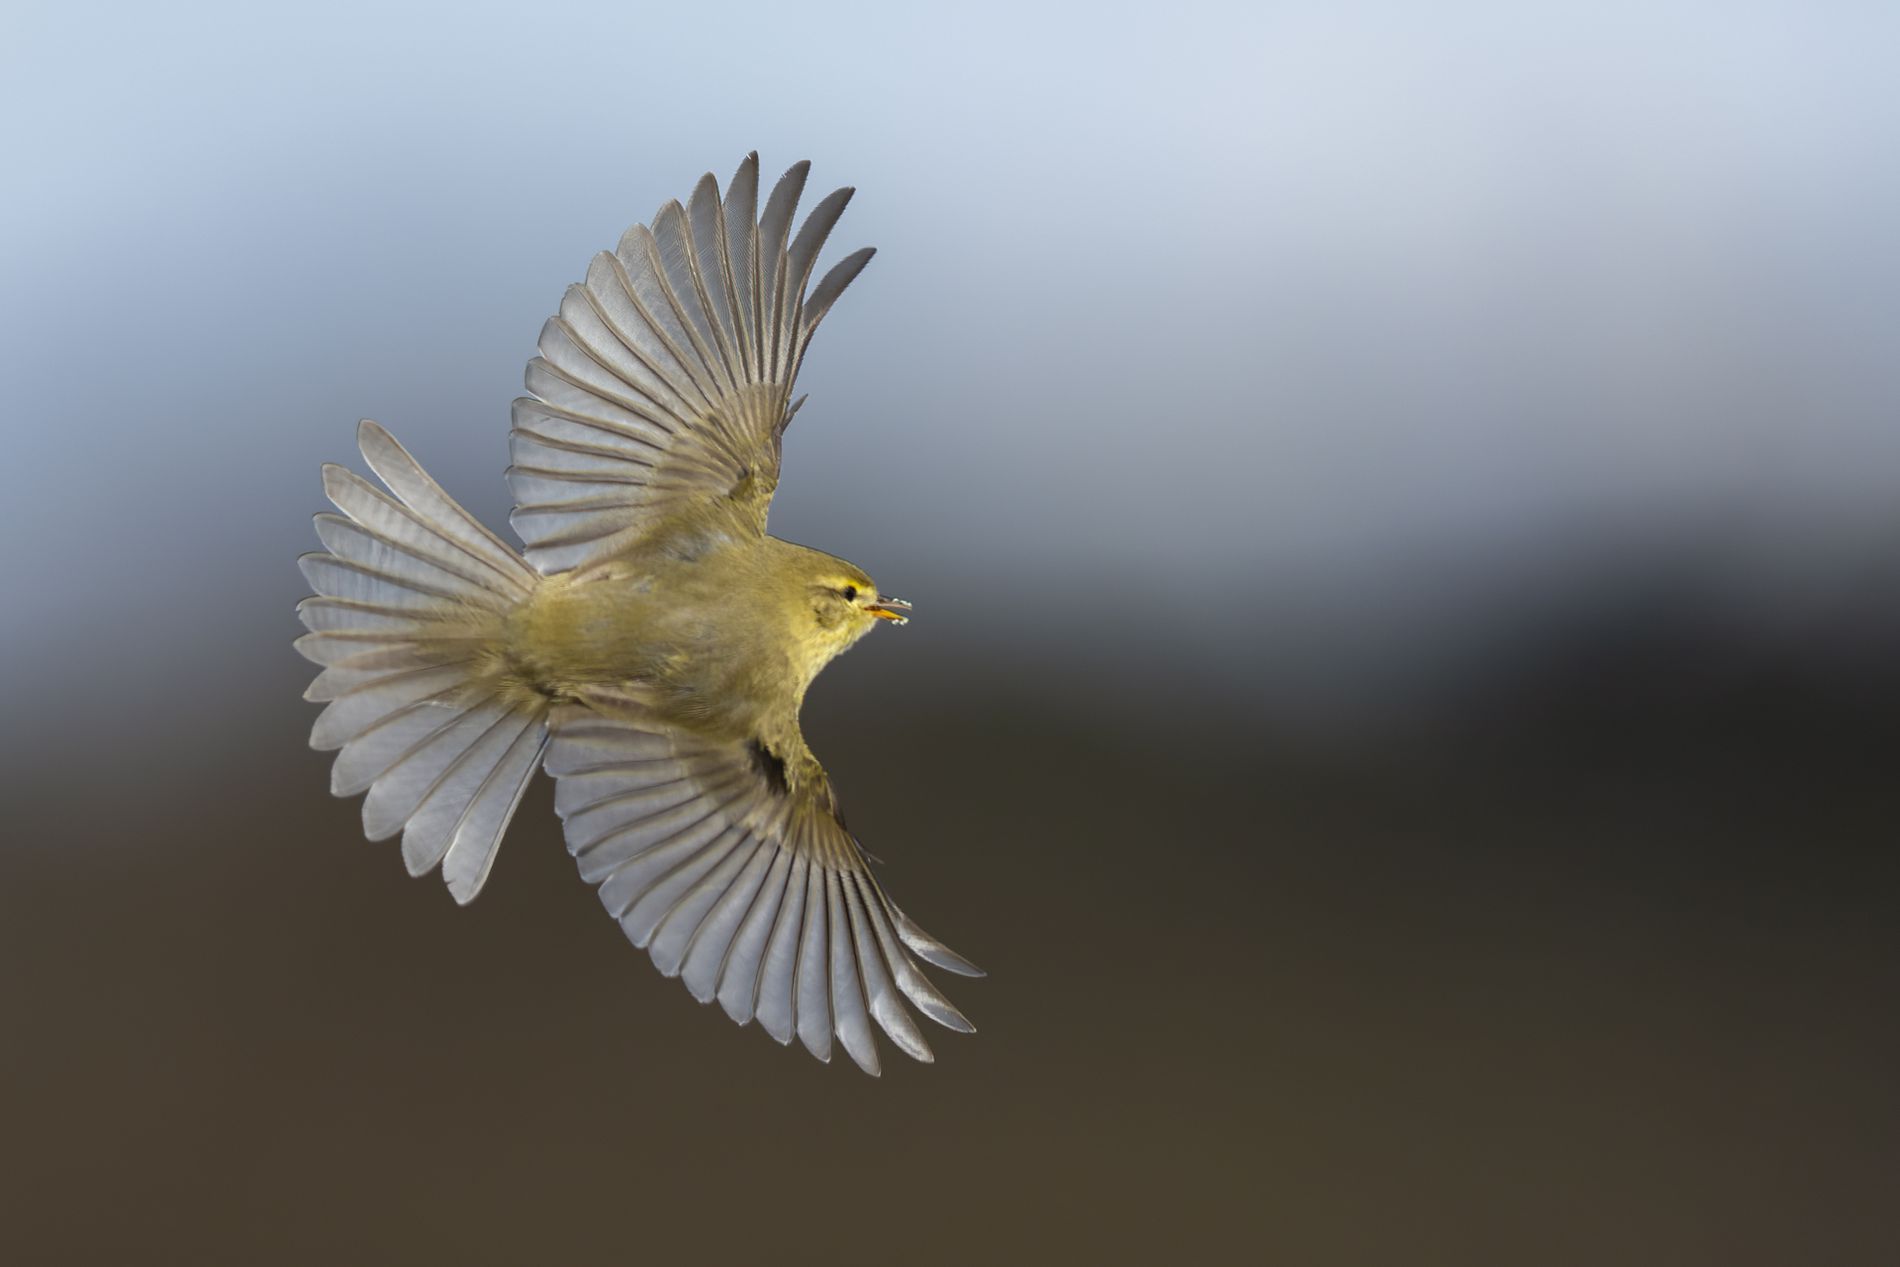
Above the sky
The photo shows a small bird flying in the air. Its wings are fully extended, and the background features blurred shades of grey and blue.
The photograph appears to be taken from a distance, capturing the bird in full flight. The lighting is soft. The background is softly blurred, reducing distractions and highlighting the bird in flight. The mood is one of dynamic action and freedom, and the atmosphere is one of freedom and natural movement.
Labels: Animal, Bird, Finch, Flying, Canary, Beak, Jay, blurred background
Camera: Canon Canon EOS R6m2
Lens: EF400mm f/2.8L IS II USM, Canon EF 400mm f/2.8L IS II USM
Aperture: F2.8
Exposure: 1/4000 sec
ISO: 160
Focal length: 400.0 mm